Licinia gens

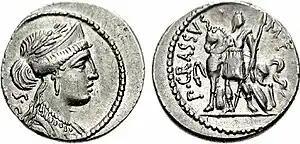

The gens Licinia was a celebrated plebeian family at ancient Rome, which appears from the earliest days of the Republic until imperial times, and which eventually obtained the imperial dignity. The first of the gens to obtain the consulship was Gaius Licinius Calvus Stolo, who, as tribune of the plebs from 376 to 367 BC, prevented the election of any of the annual magistrates, until the patricians acquiesced to the passage of the "lex Licinia Sextia", or Licinian Rogations. This law, named for Licinius and his colleague, Lucius Sextius, opened the consulship for the first time to the plebeians. Licinius himself was subsequently elected consul in 364 and 361 BC, and from this time, the Licinii became one of the most illustrious gentes in the Republic.